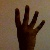
The image shows a hand gesture representing the number 4 in Indian Sign Language.